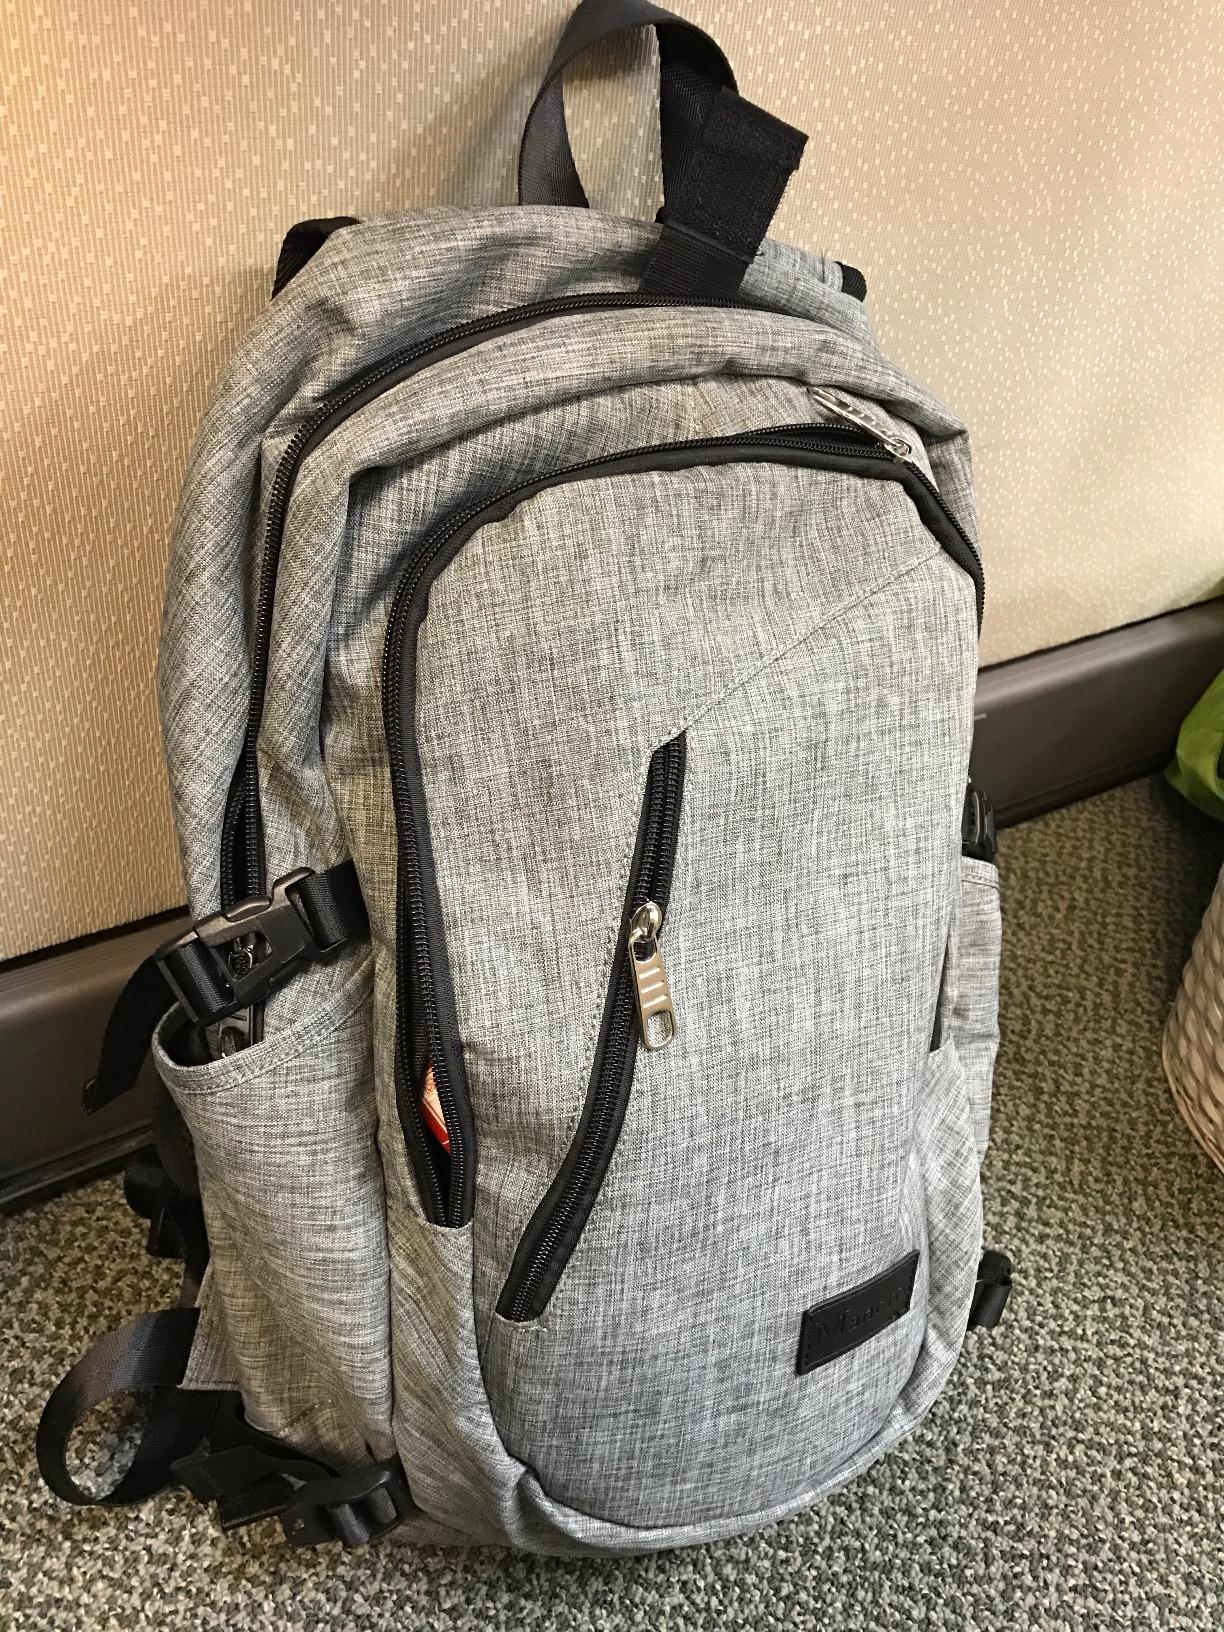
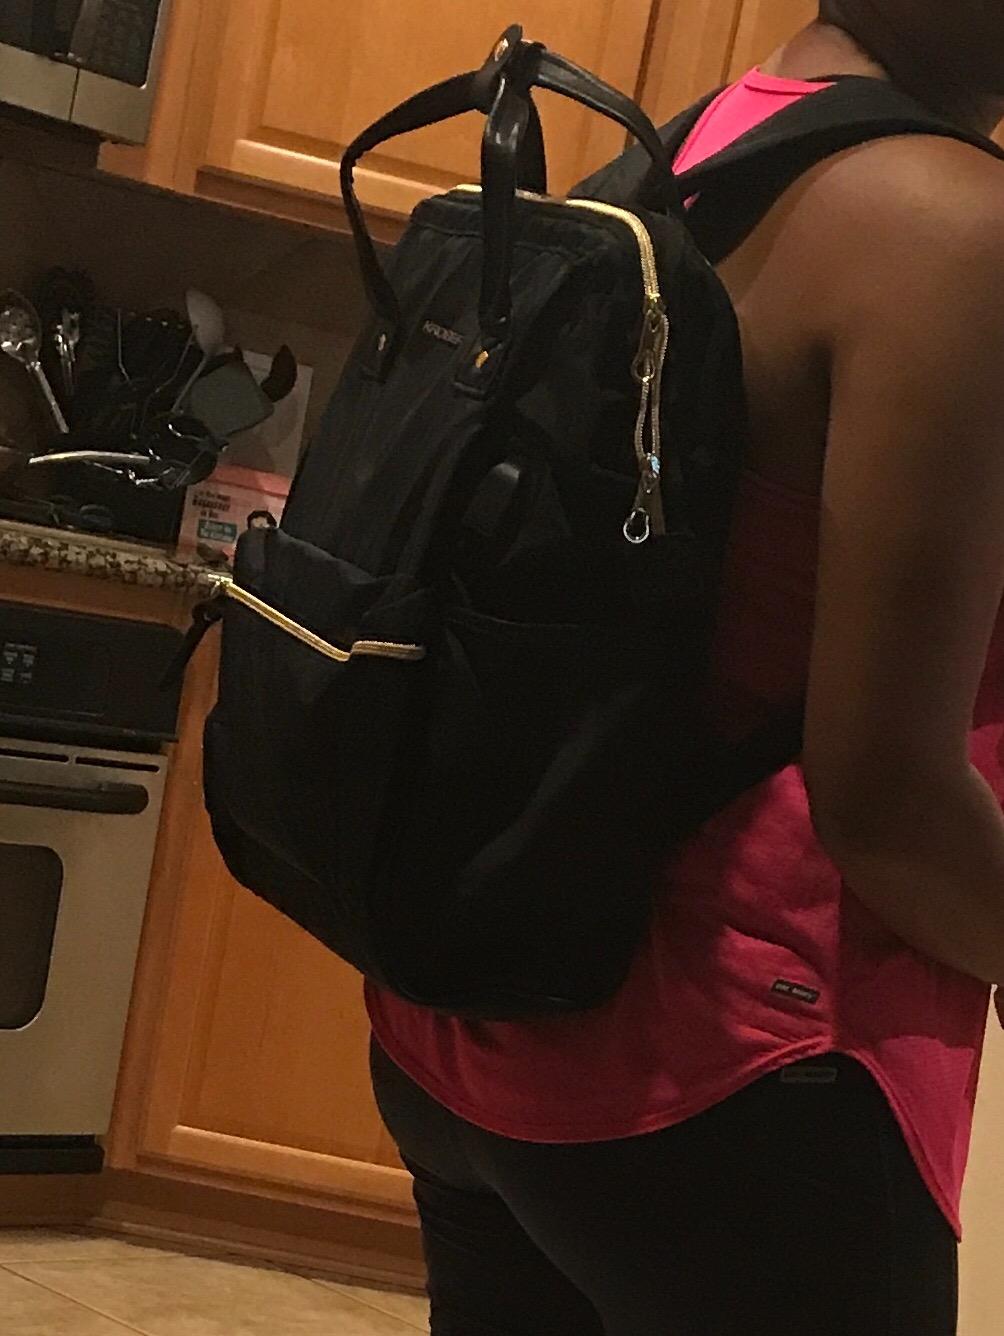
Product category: bag
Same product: no